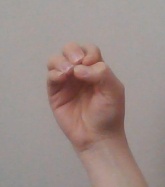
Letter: ha